De Vriendt brothers

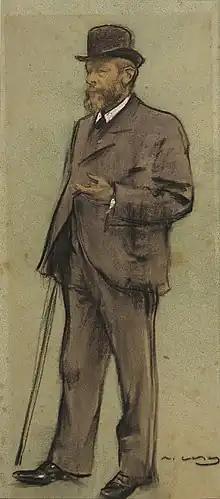
Albrecht de Vriendt seen by Ramon Casas (MNAC).

The De Vriendt brothers, Juliaan Joseph (1842–1935) and Albrecht François Lieven (1843–1900), were Belgian painters, both born at Ghent, sons of a decorative painter.